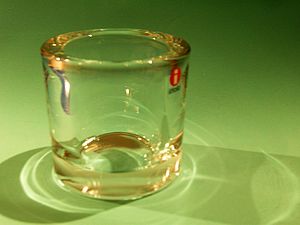
Fiskars / Koncernstruktur
Iittala Kivi lysestage
Fiskars Oyj Abp er en metal- og designkoncern, som er etableret i 1649 i en lille industriby Fiskars, en lokalitet som i dag er en del af byen Raseborg i Finland, som ligger omkring 100 km vest for Helsinki. Fiskars kendes primært for sine sakse, økser og højkvalitets-knive. Koncernens omsætning var i 2014 på 767,5 mio. Euro og der var 4.832 ansatte. Fiskars driver en række datterselskaber med forskellige mærker her i blandt Iittala, Gerber Legendary Blades, Waterford Crystal, Wedgwood, Royal Doulton, Hackman, Rörstrand, Raadvad og Royal Copenhagen.